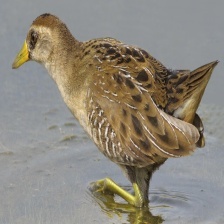
Species: SORA
Scientific name: PORZANA CAROLINA
ImageNet parent category: european_gallinule